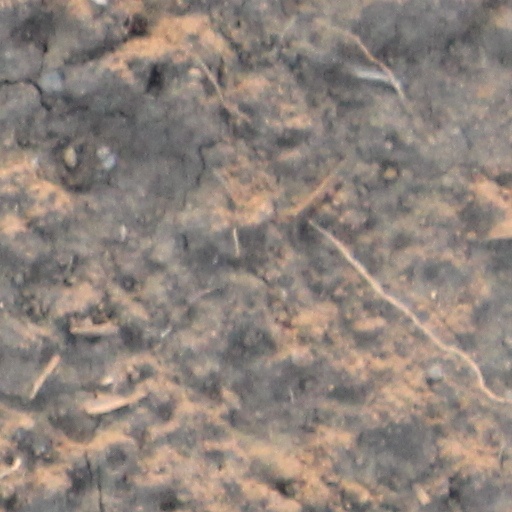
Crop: wheat